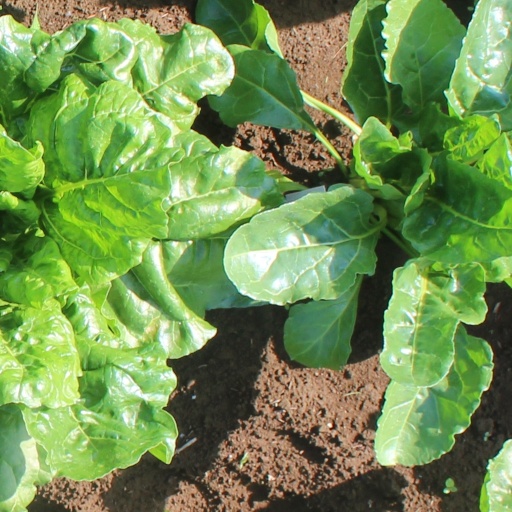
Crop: sugar beet